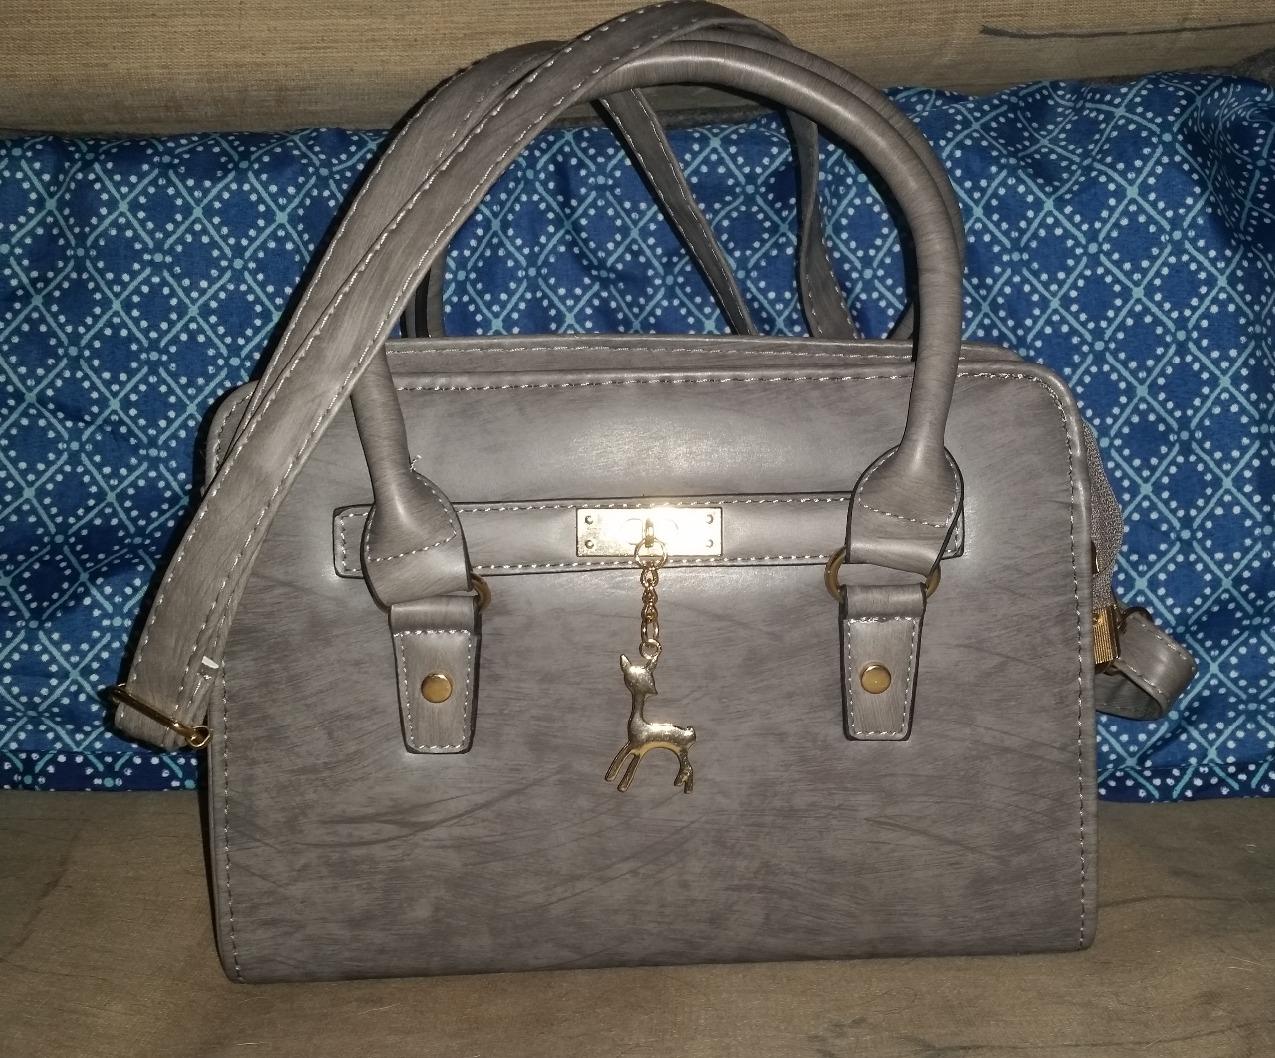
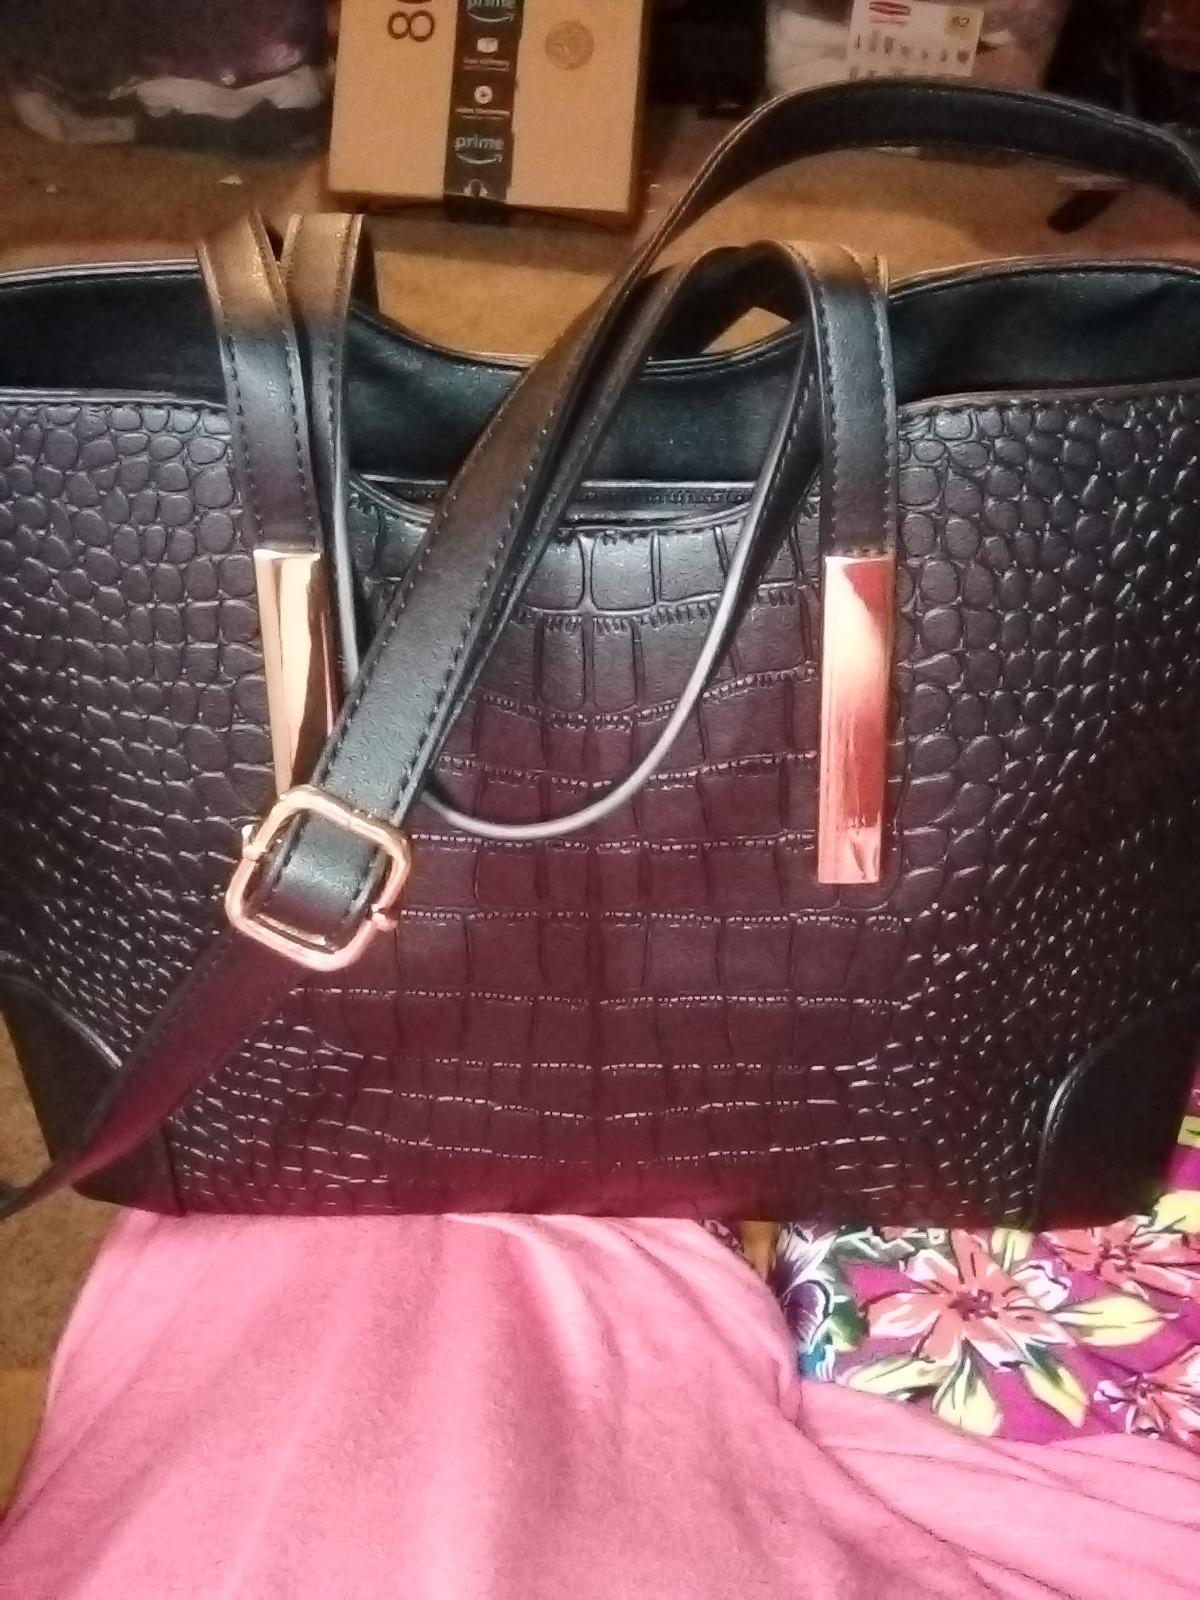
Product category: accessories_handbag
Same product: no